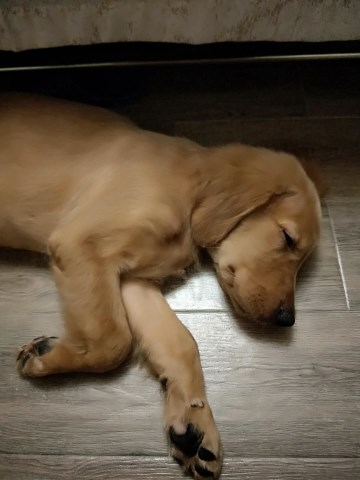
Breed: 5355-n000126-golden_retriever